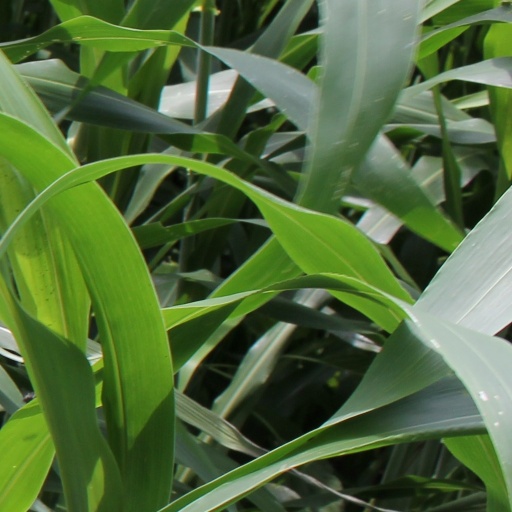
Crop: sorghum